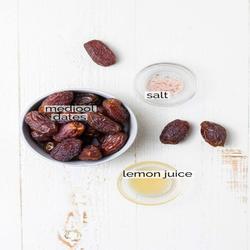
Label: Dates